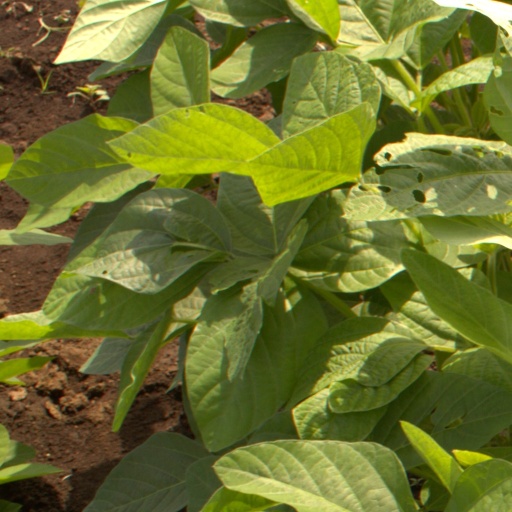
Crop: soybean